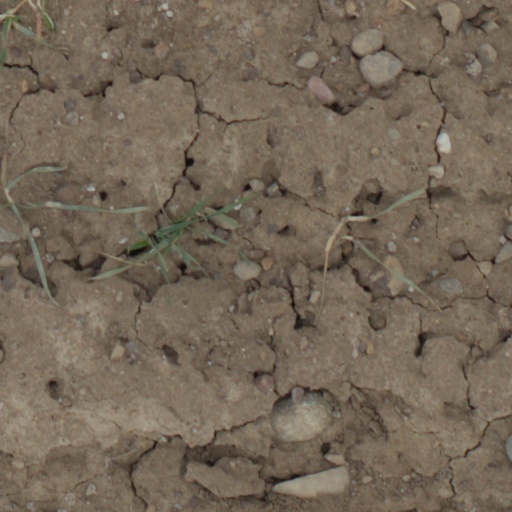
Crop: wheat